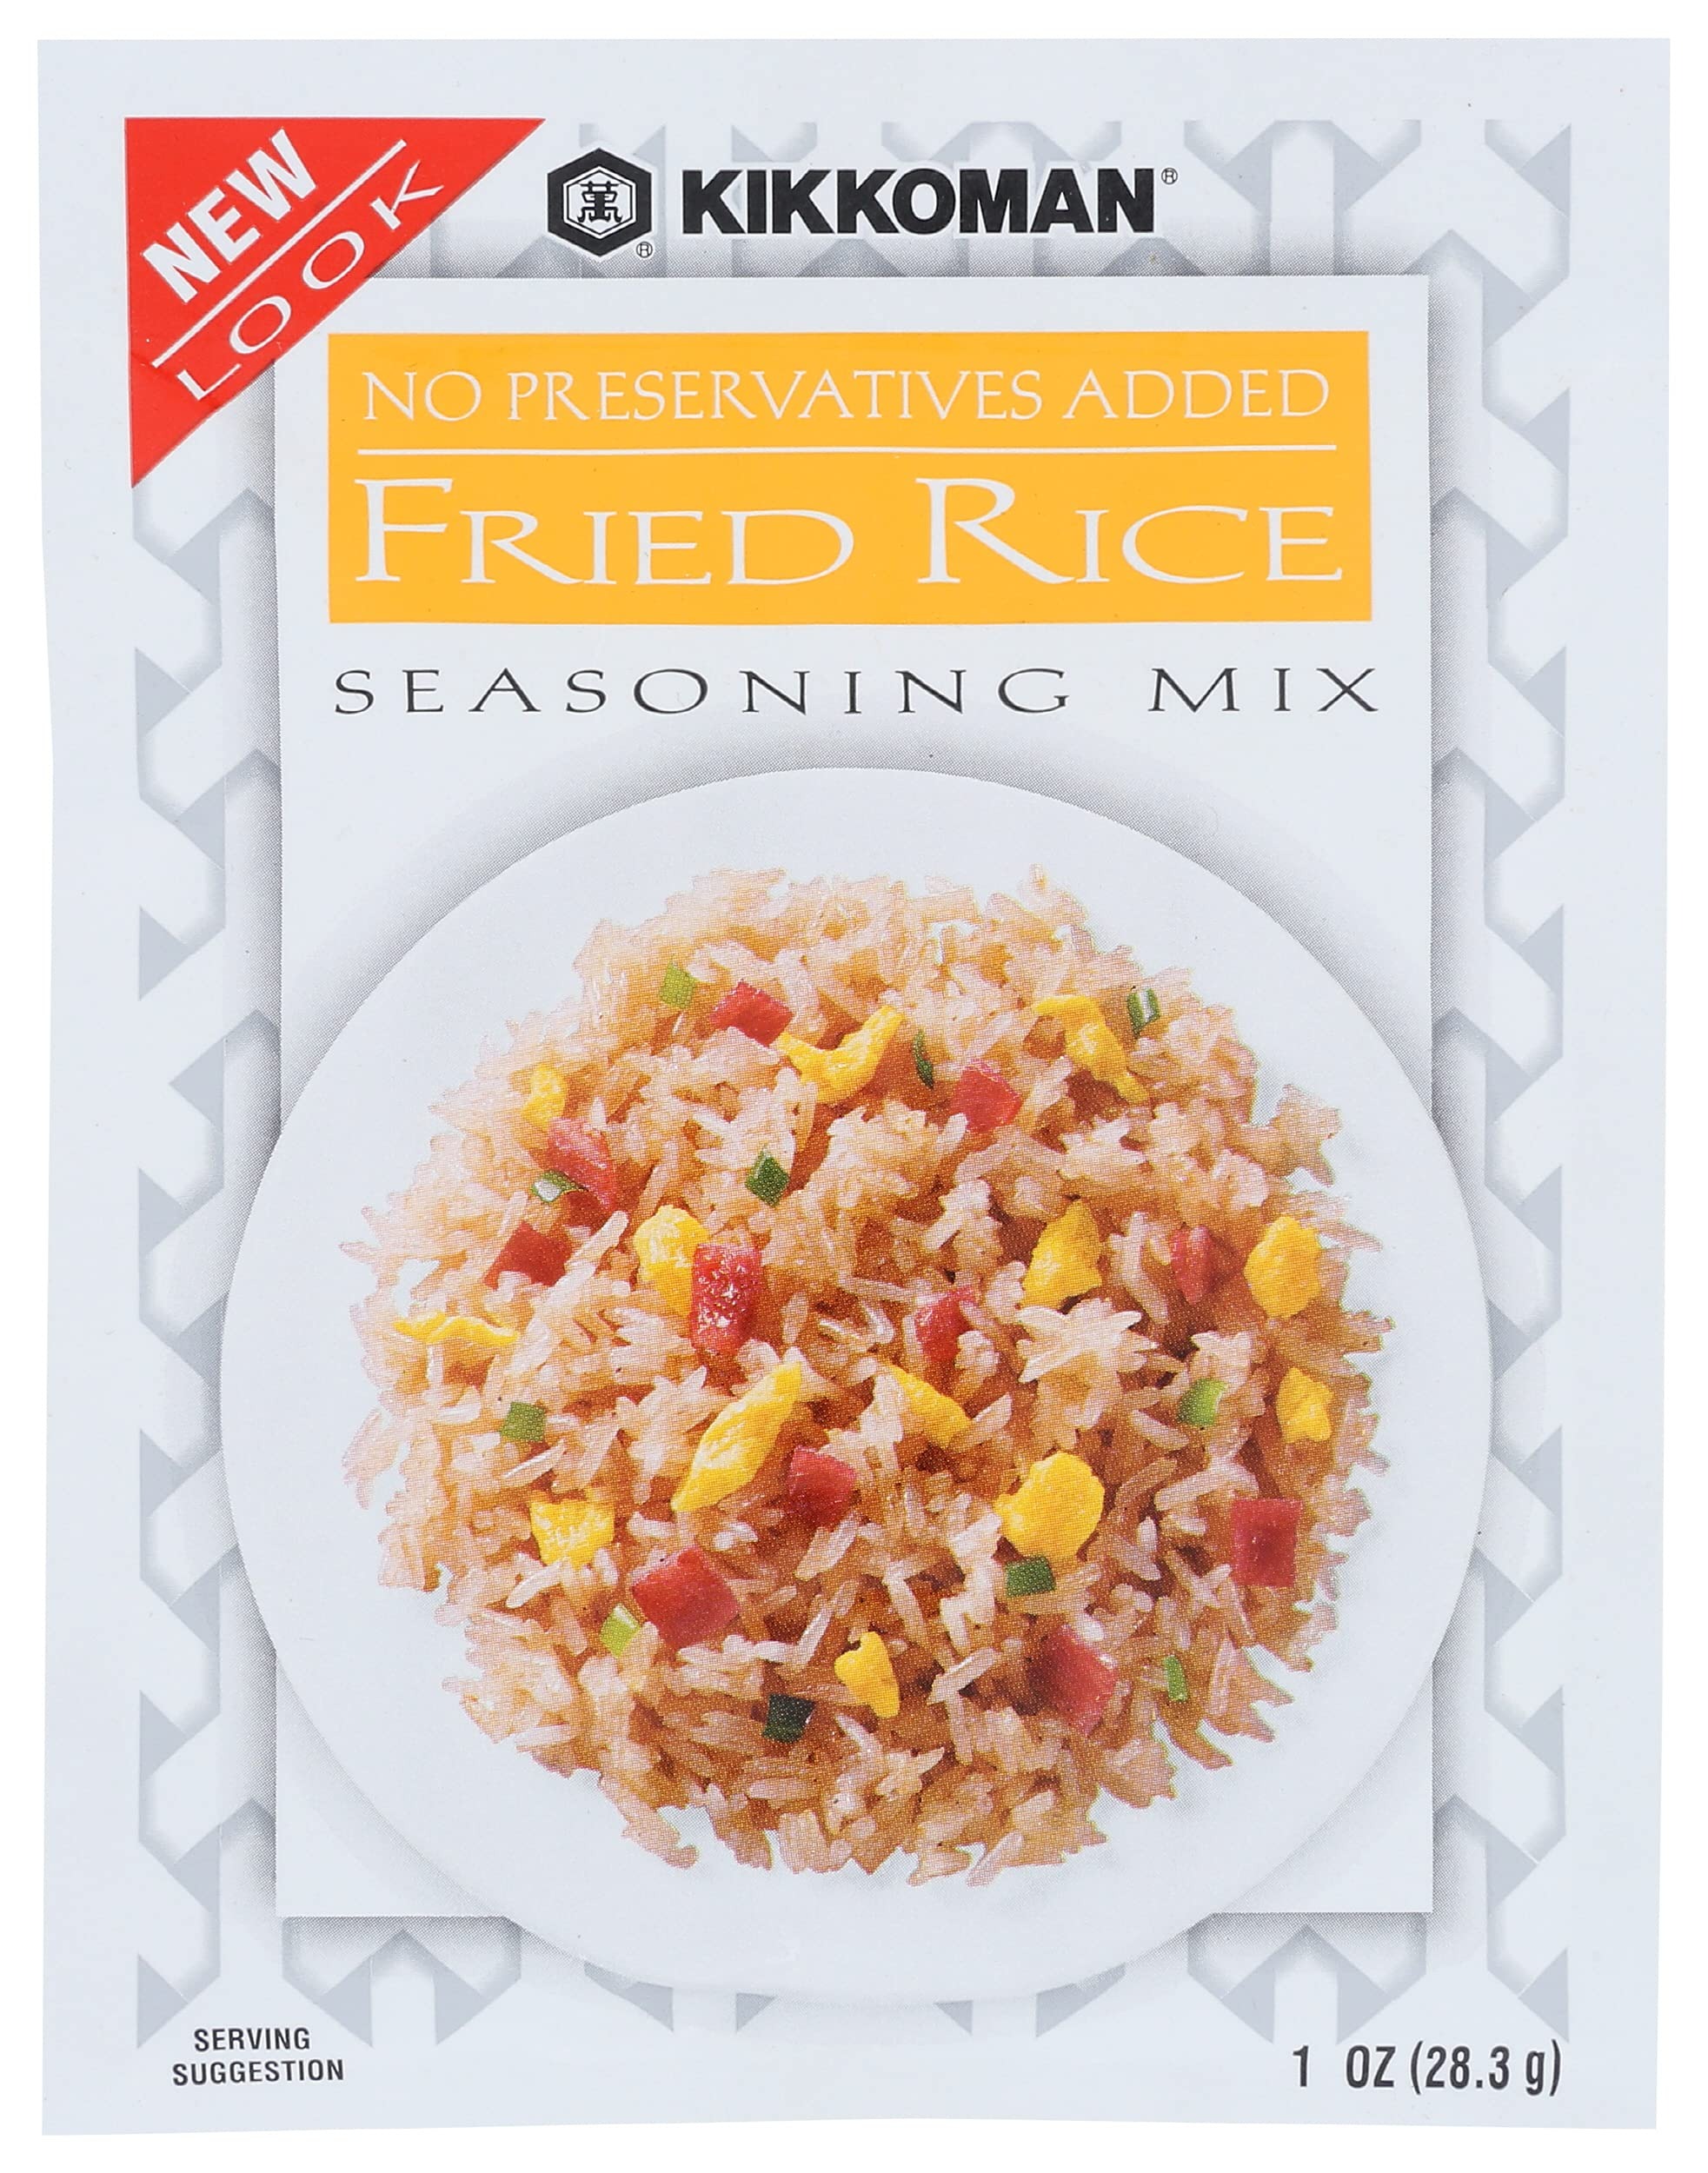
Item Name: Kikkoman Fried Rice Seasoning Mix, 1 oz
Bullet Point 1: Country of origin is United States
Bullet Point 2: Package Weight: 0.036 kilograms
Bullet Point 3: Ingredients: Dehydrated soy sauce (wheat, soybeans, salt, maltodextrin), maltodextrin, wheat starch, autolyzed yeast, onion, sugar, garlic, torula yeast, salt, spices, natural flavor, chicken fat, caramel color, lactose, malic acid, beef meat, disodium inosinate, disodium guanylate, beef fat, citric acid, acetic acid.
Value: 1.0
Unit: Ounce

Price: 2.99